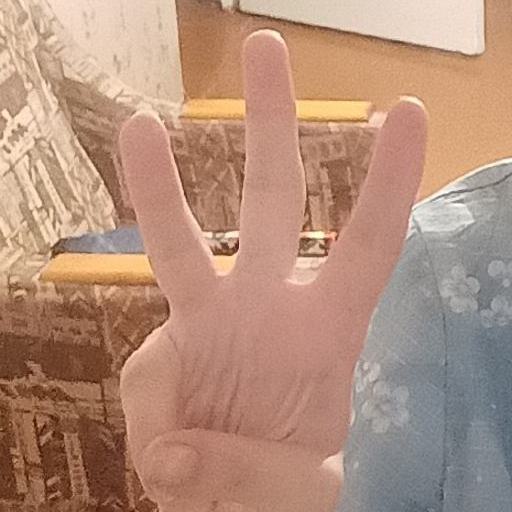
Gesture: three